Generations of warfare

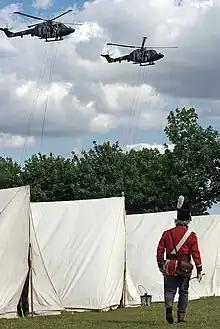
A British Napoleonic Wars reenactor watching modern military helicopters fly over his camp, exemplifying the vast differences in each generation of warfare

In military history, the term "generations of warfare" refers to the concept of five "generations" in warfare, with each generation having different tactics, strategies, and technologies. The generations of warfare are sometimes dubbed as "4GW" or "5GW". The term originated in 1989 to describe "the changing face of war" over time, initially only referring to the emergence of the fourth generation, but eventually seeing the addition of a fifth generation.